Johan Wagenaar

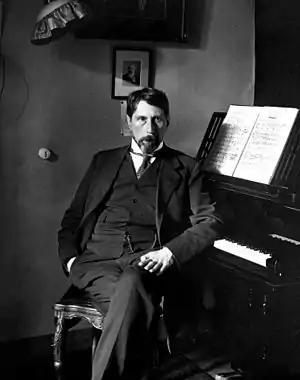

Johan Wagenaar (1 November 1862 – 17 June 1941) was a Dutch composer and organist.